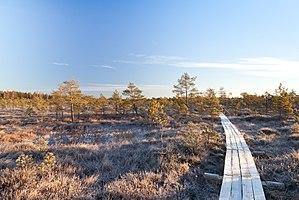
Cet article recense les zones humides de la Lettonie concernées par la convention de Ramsar.